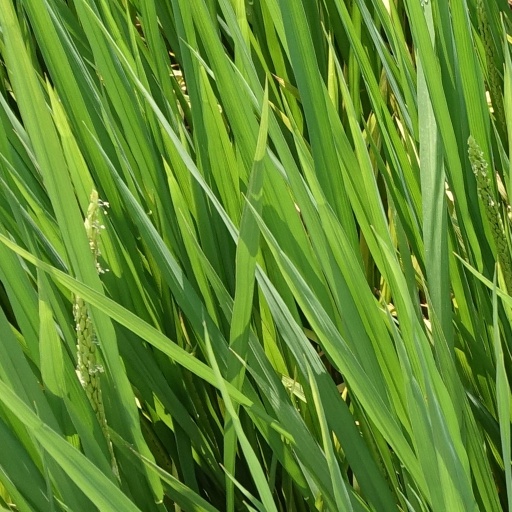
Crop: rice